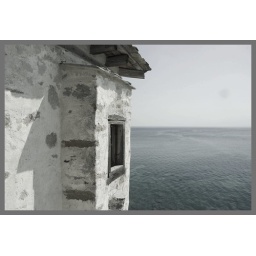
A watch tower in Ouranopolis port in Halkidiki. Ouranopolis is the gateway to the holy mountain of Athos.